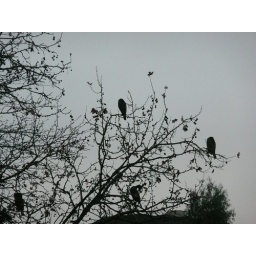
waterbirds in the gray sky